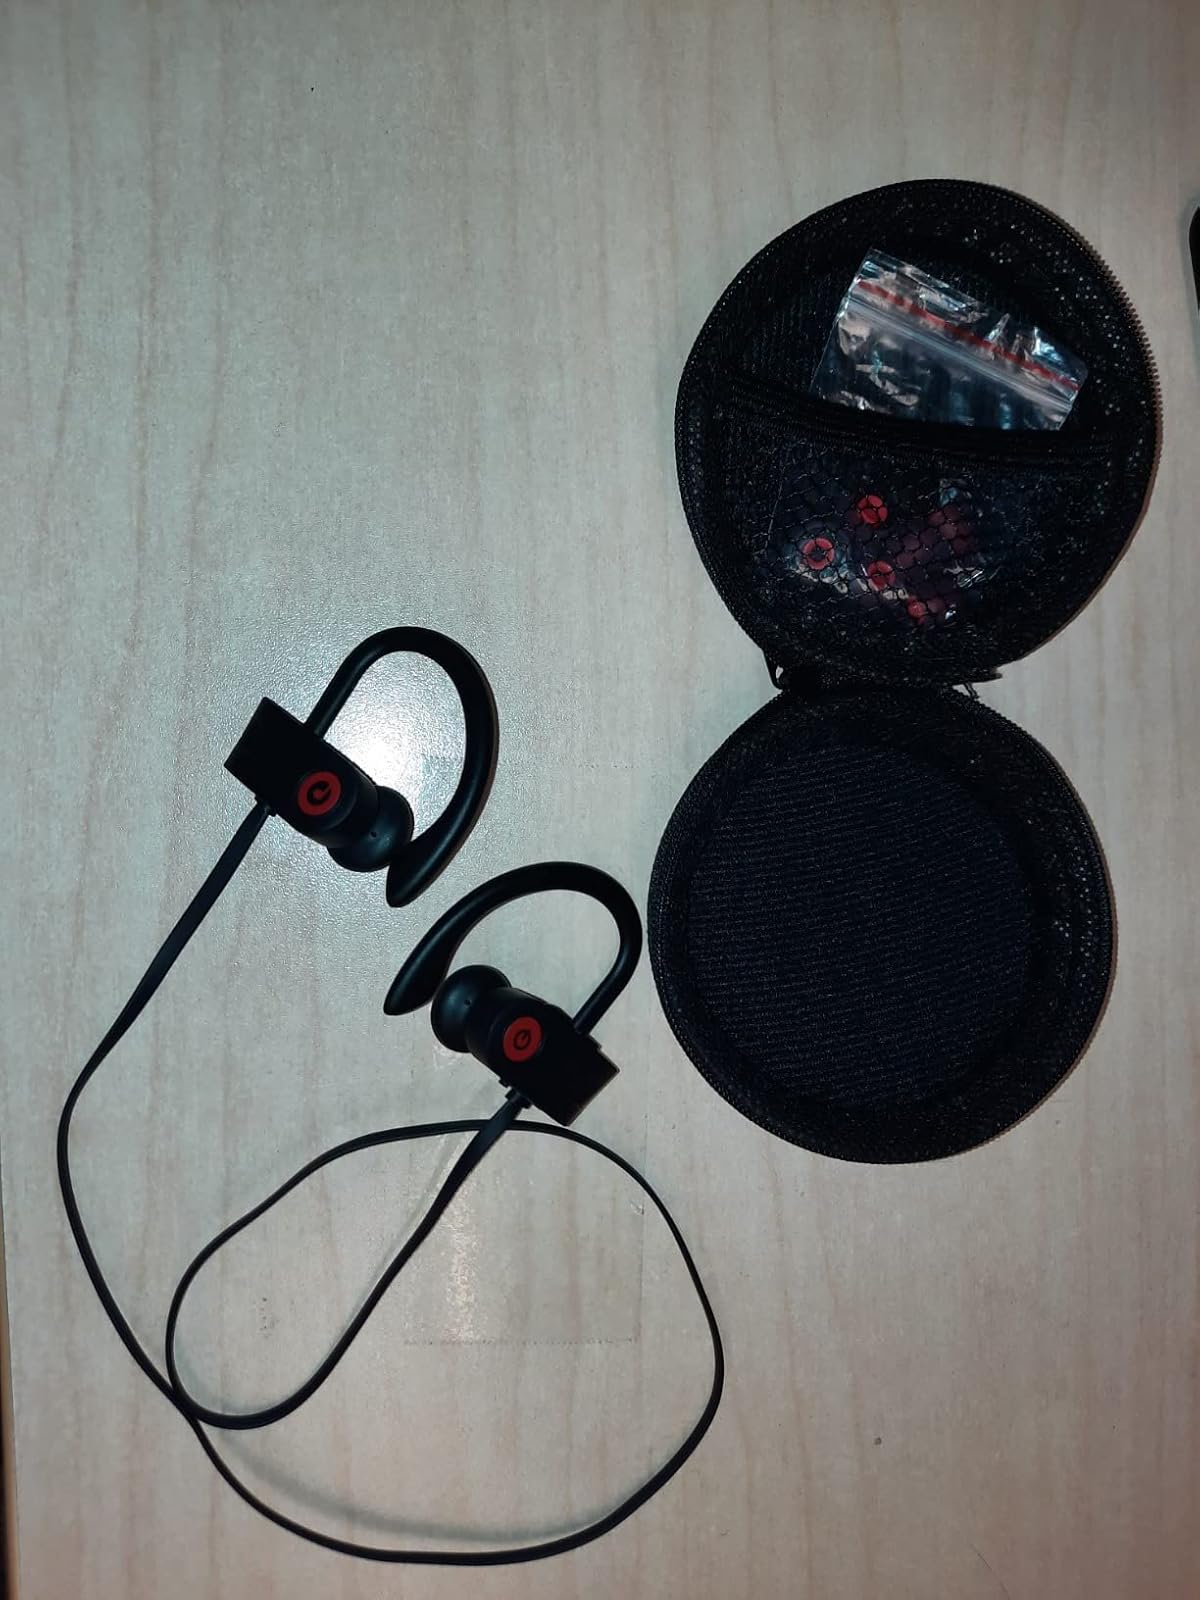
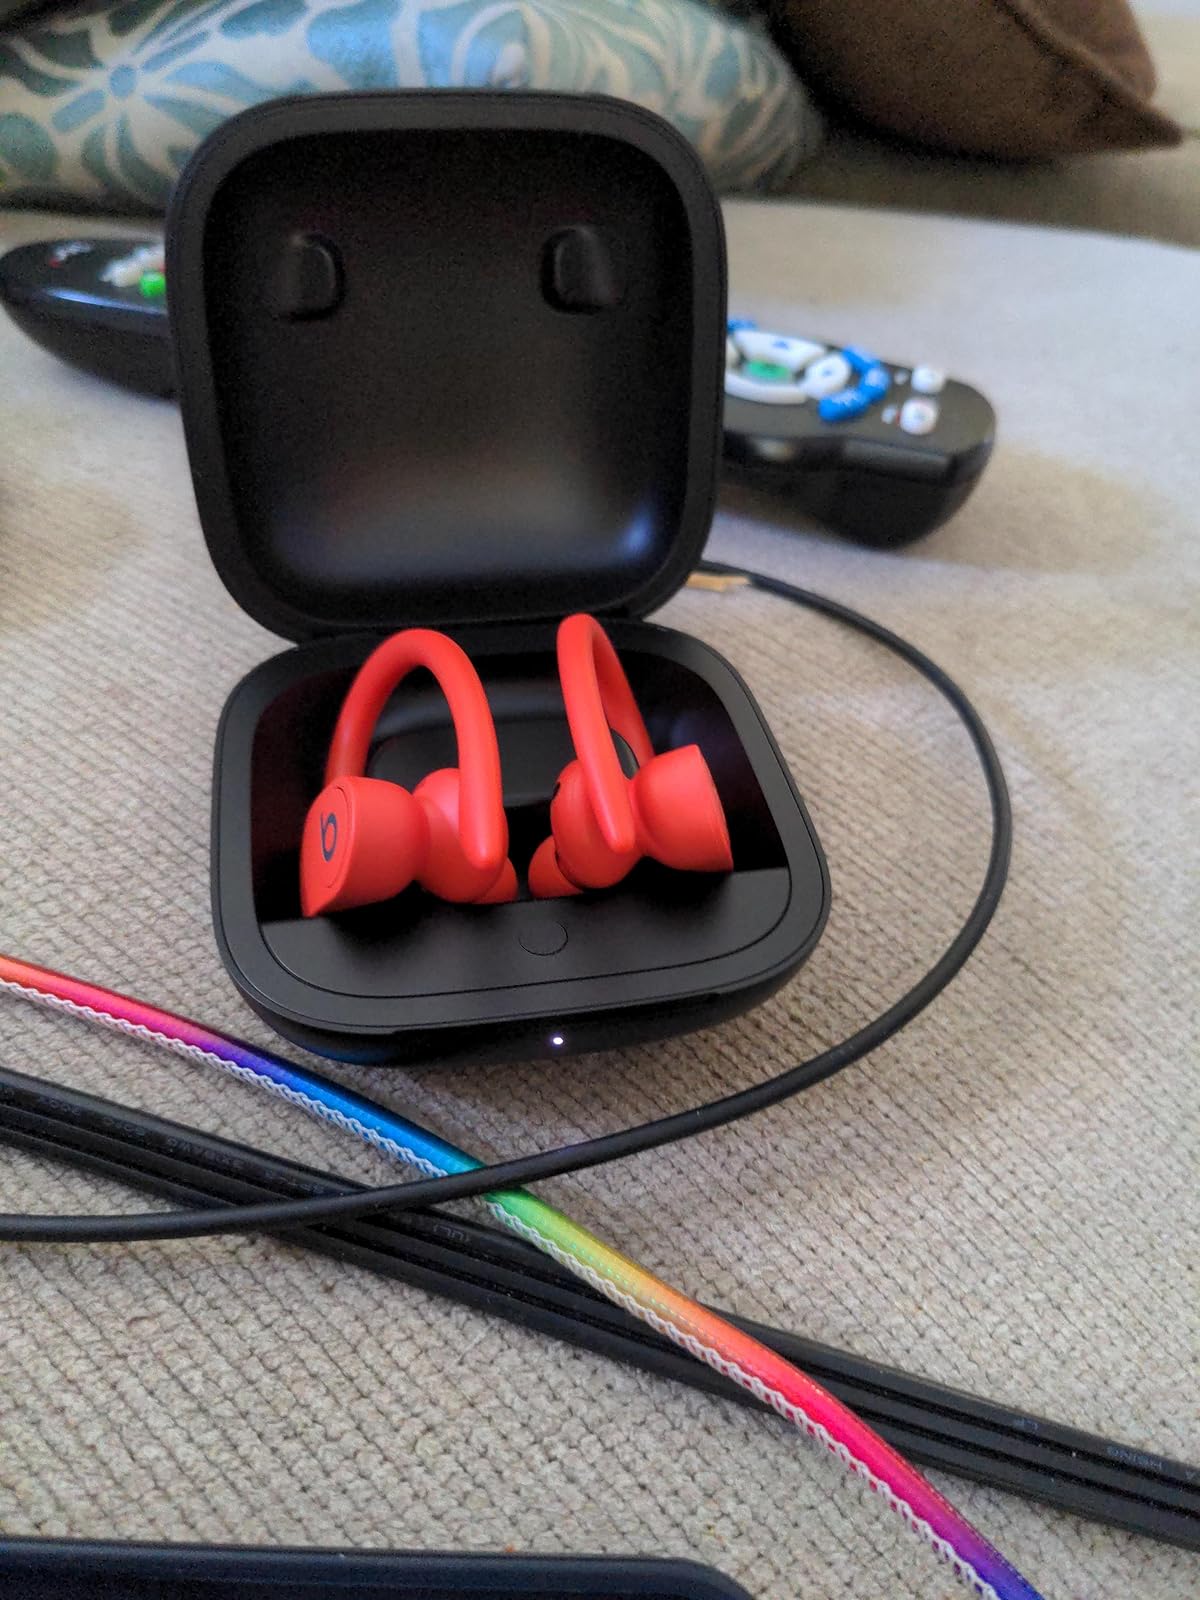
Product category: earbuds
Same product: no